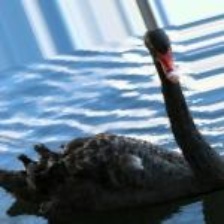
Species: BLACK SWAN
Scientific name: CYGNUS ATRATUS
ImageNet parent category: black_swan